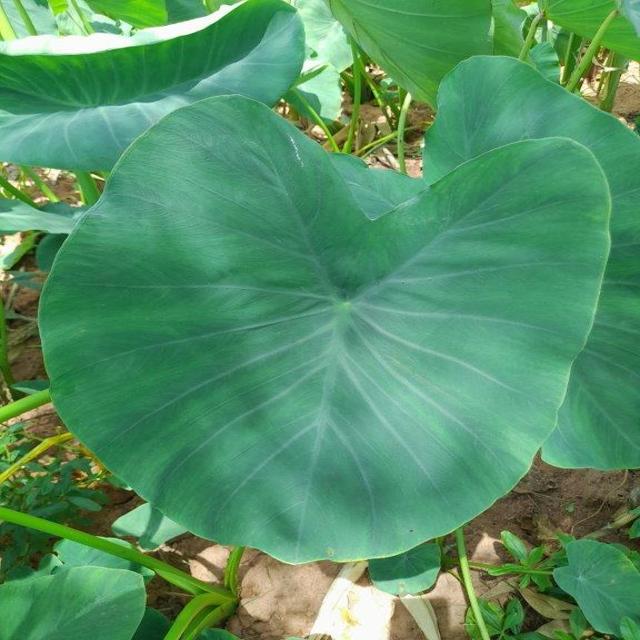
Label: Healthy